John Gilmary Shea

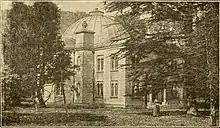
"History of the Catholic Church in the United States" (1886)

Shea published a series of grammars and dictionaries of the Indian languages (15 vols., 1860–1874), and revised Challoner's original Bible of 1750 (1871).